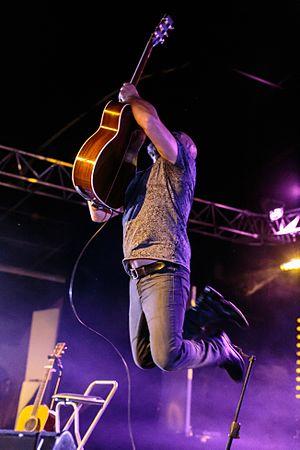
Jean-Charles Guichen lors du fest-noz Stered au parc des expositions Lango de Morlaix le 9 avril 2016.
Jean-Charles Guichen est un guitariste et compositeur français né à Quimper en 1970. Il est spécialisé dans la musique bretonne et se produit, avec son frère Frédéric Guichen notamment, en fest-noz ou en concert. Ils sont à la base du groupe de fest-noz Ar Re Yaouank, des jeunes célèbres dans les années 1990 pour leur énergie, apportant un dynamisme dans la musique traditionnelle.